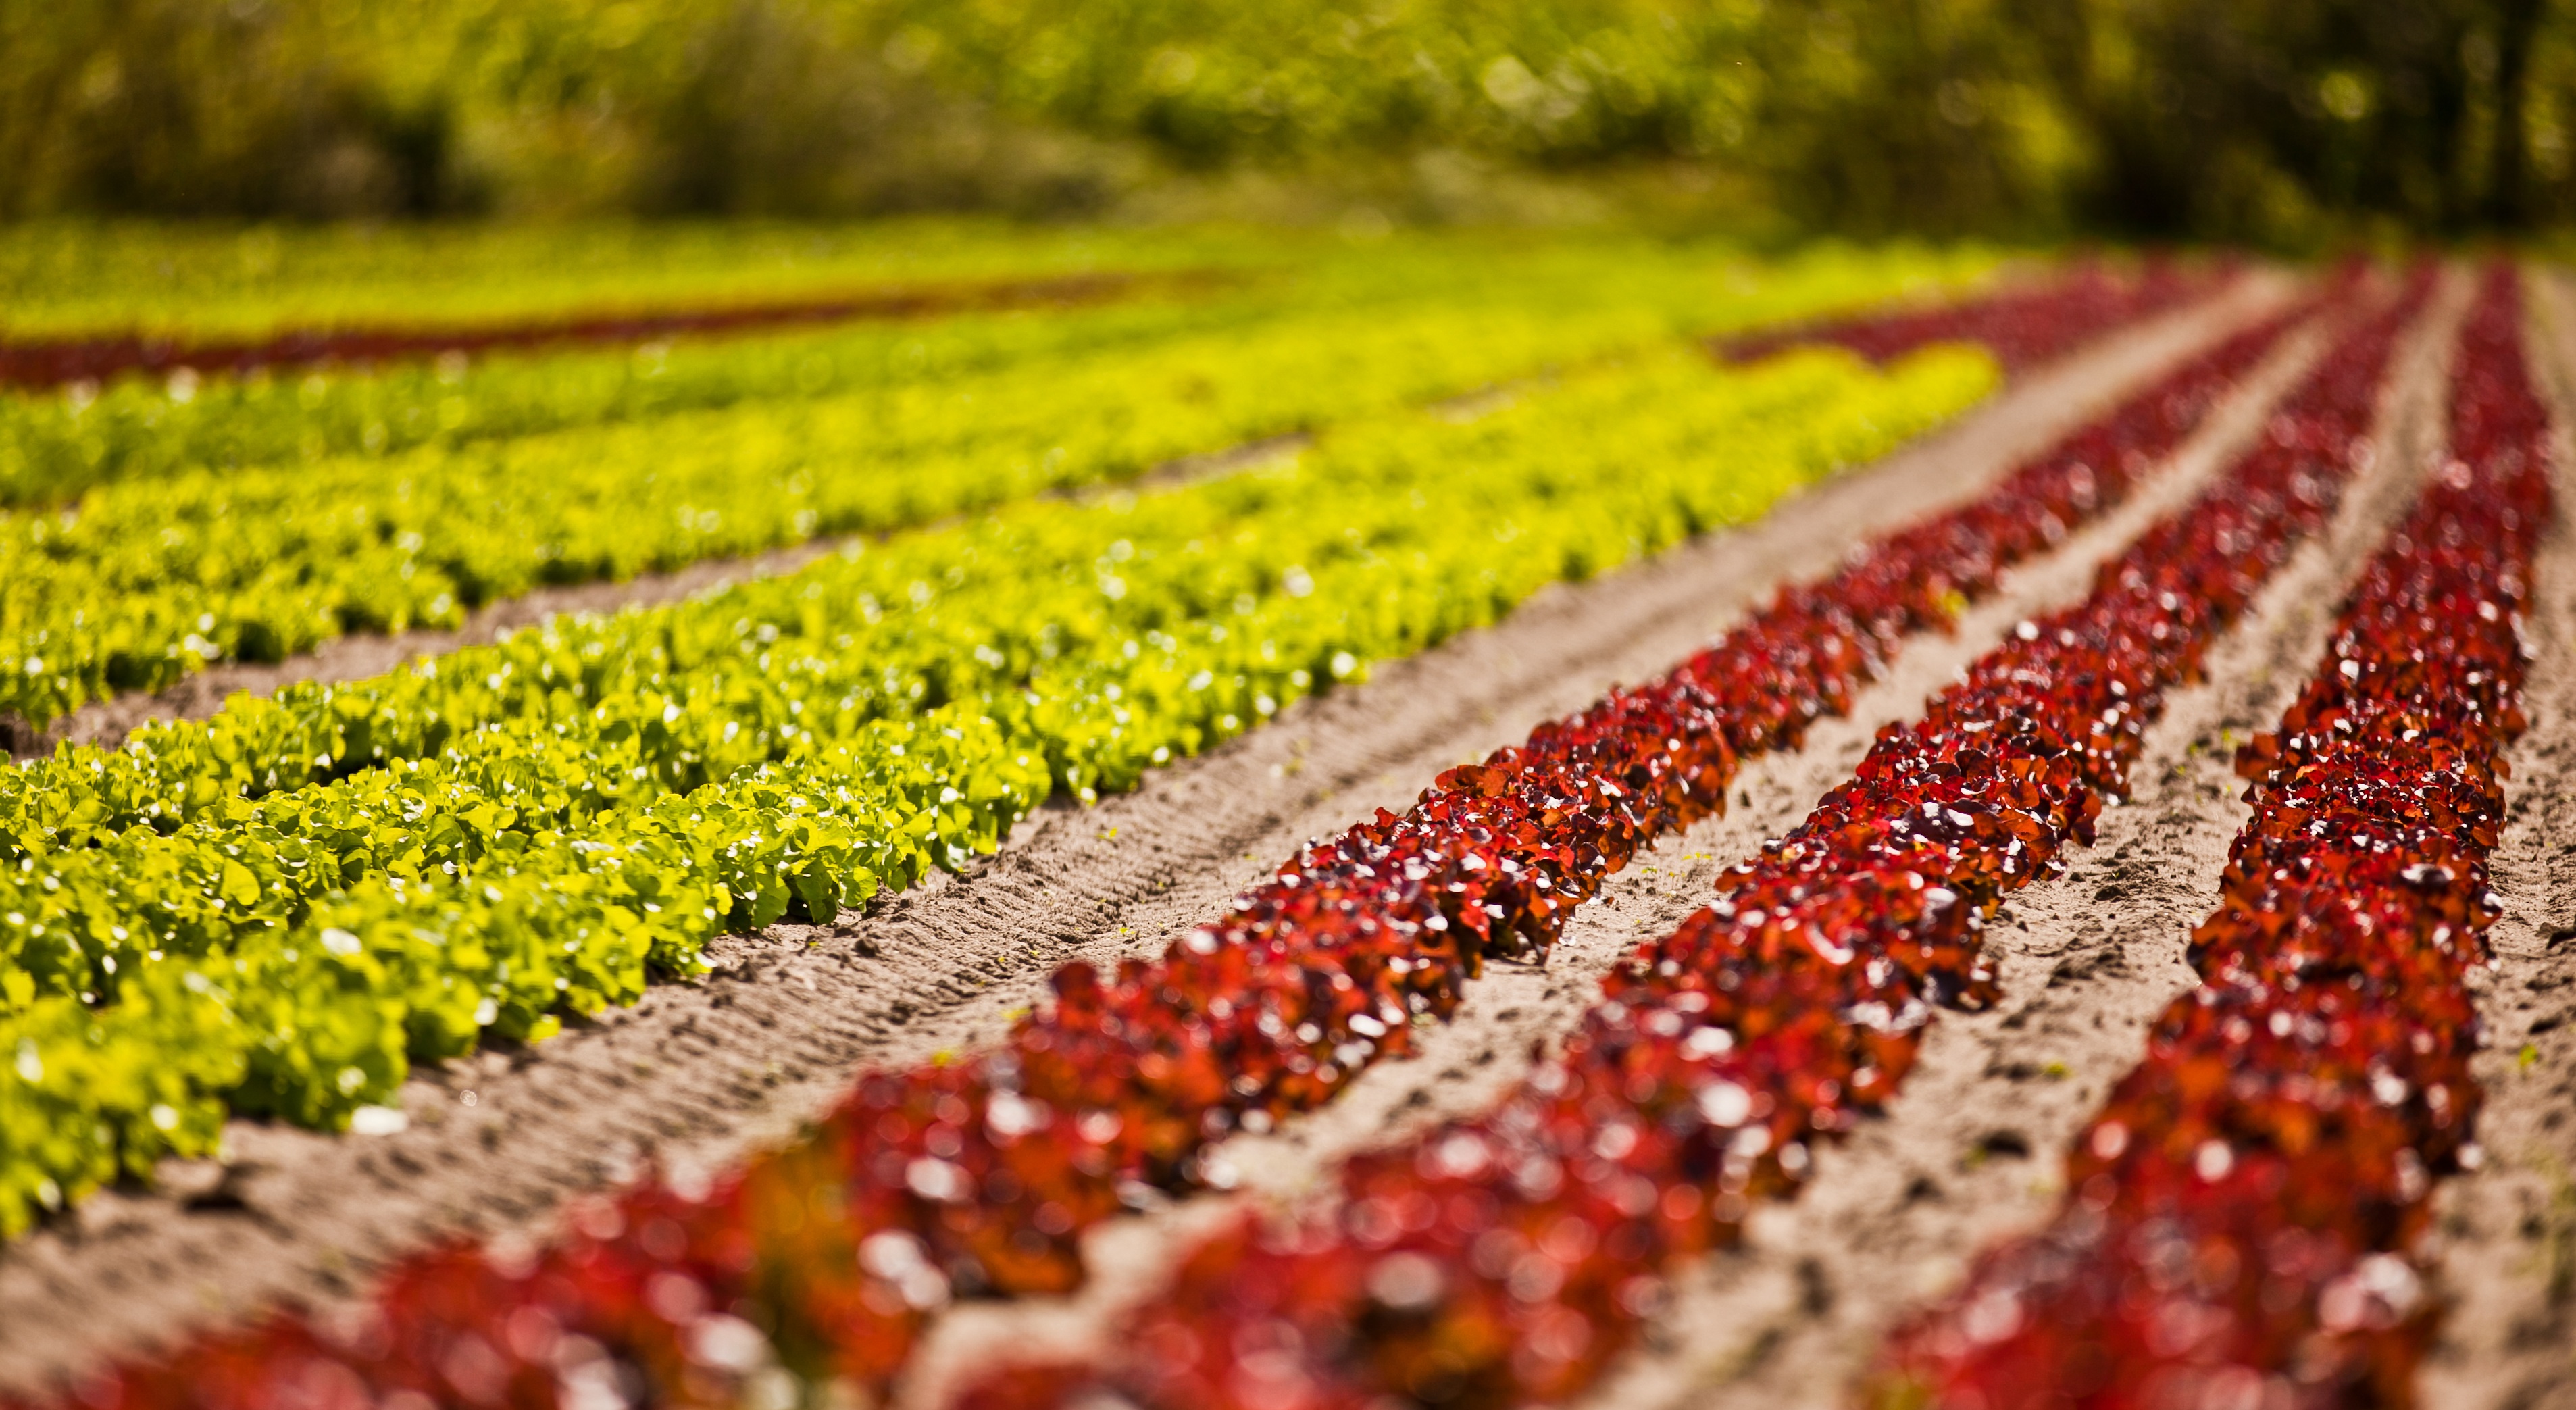
plant, field, flower, salad, produce, crop, soil, agriculture, leaf lettuce, flowering plant, land plant